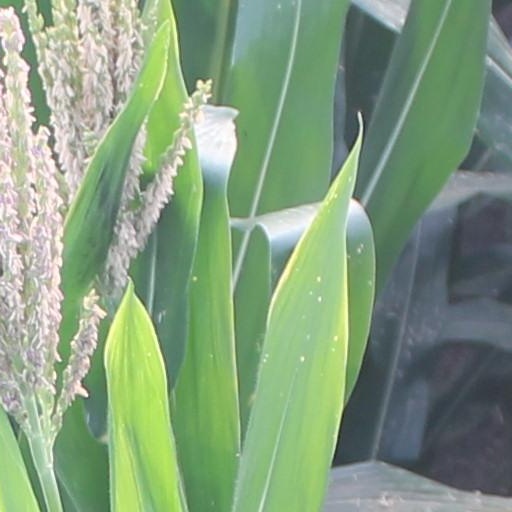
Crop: maize; corn